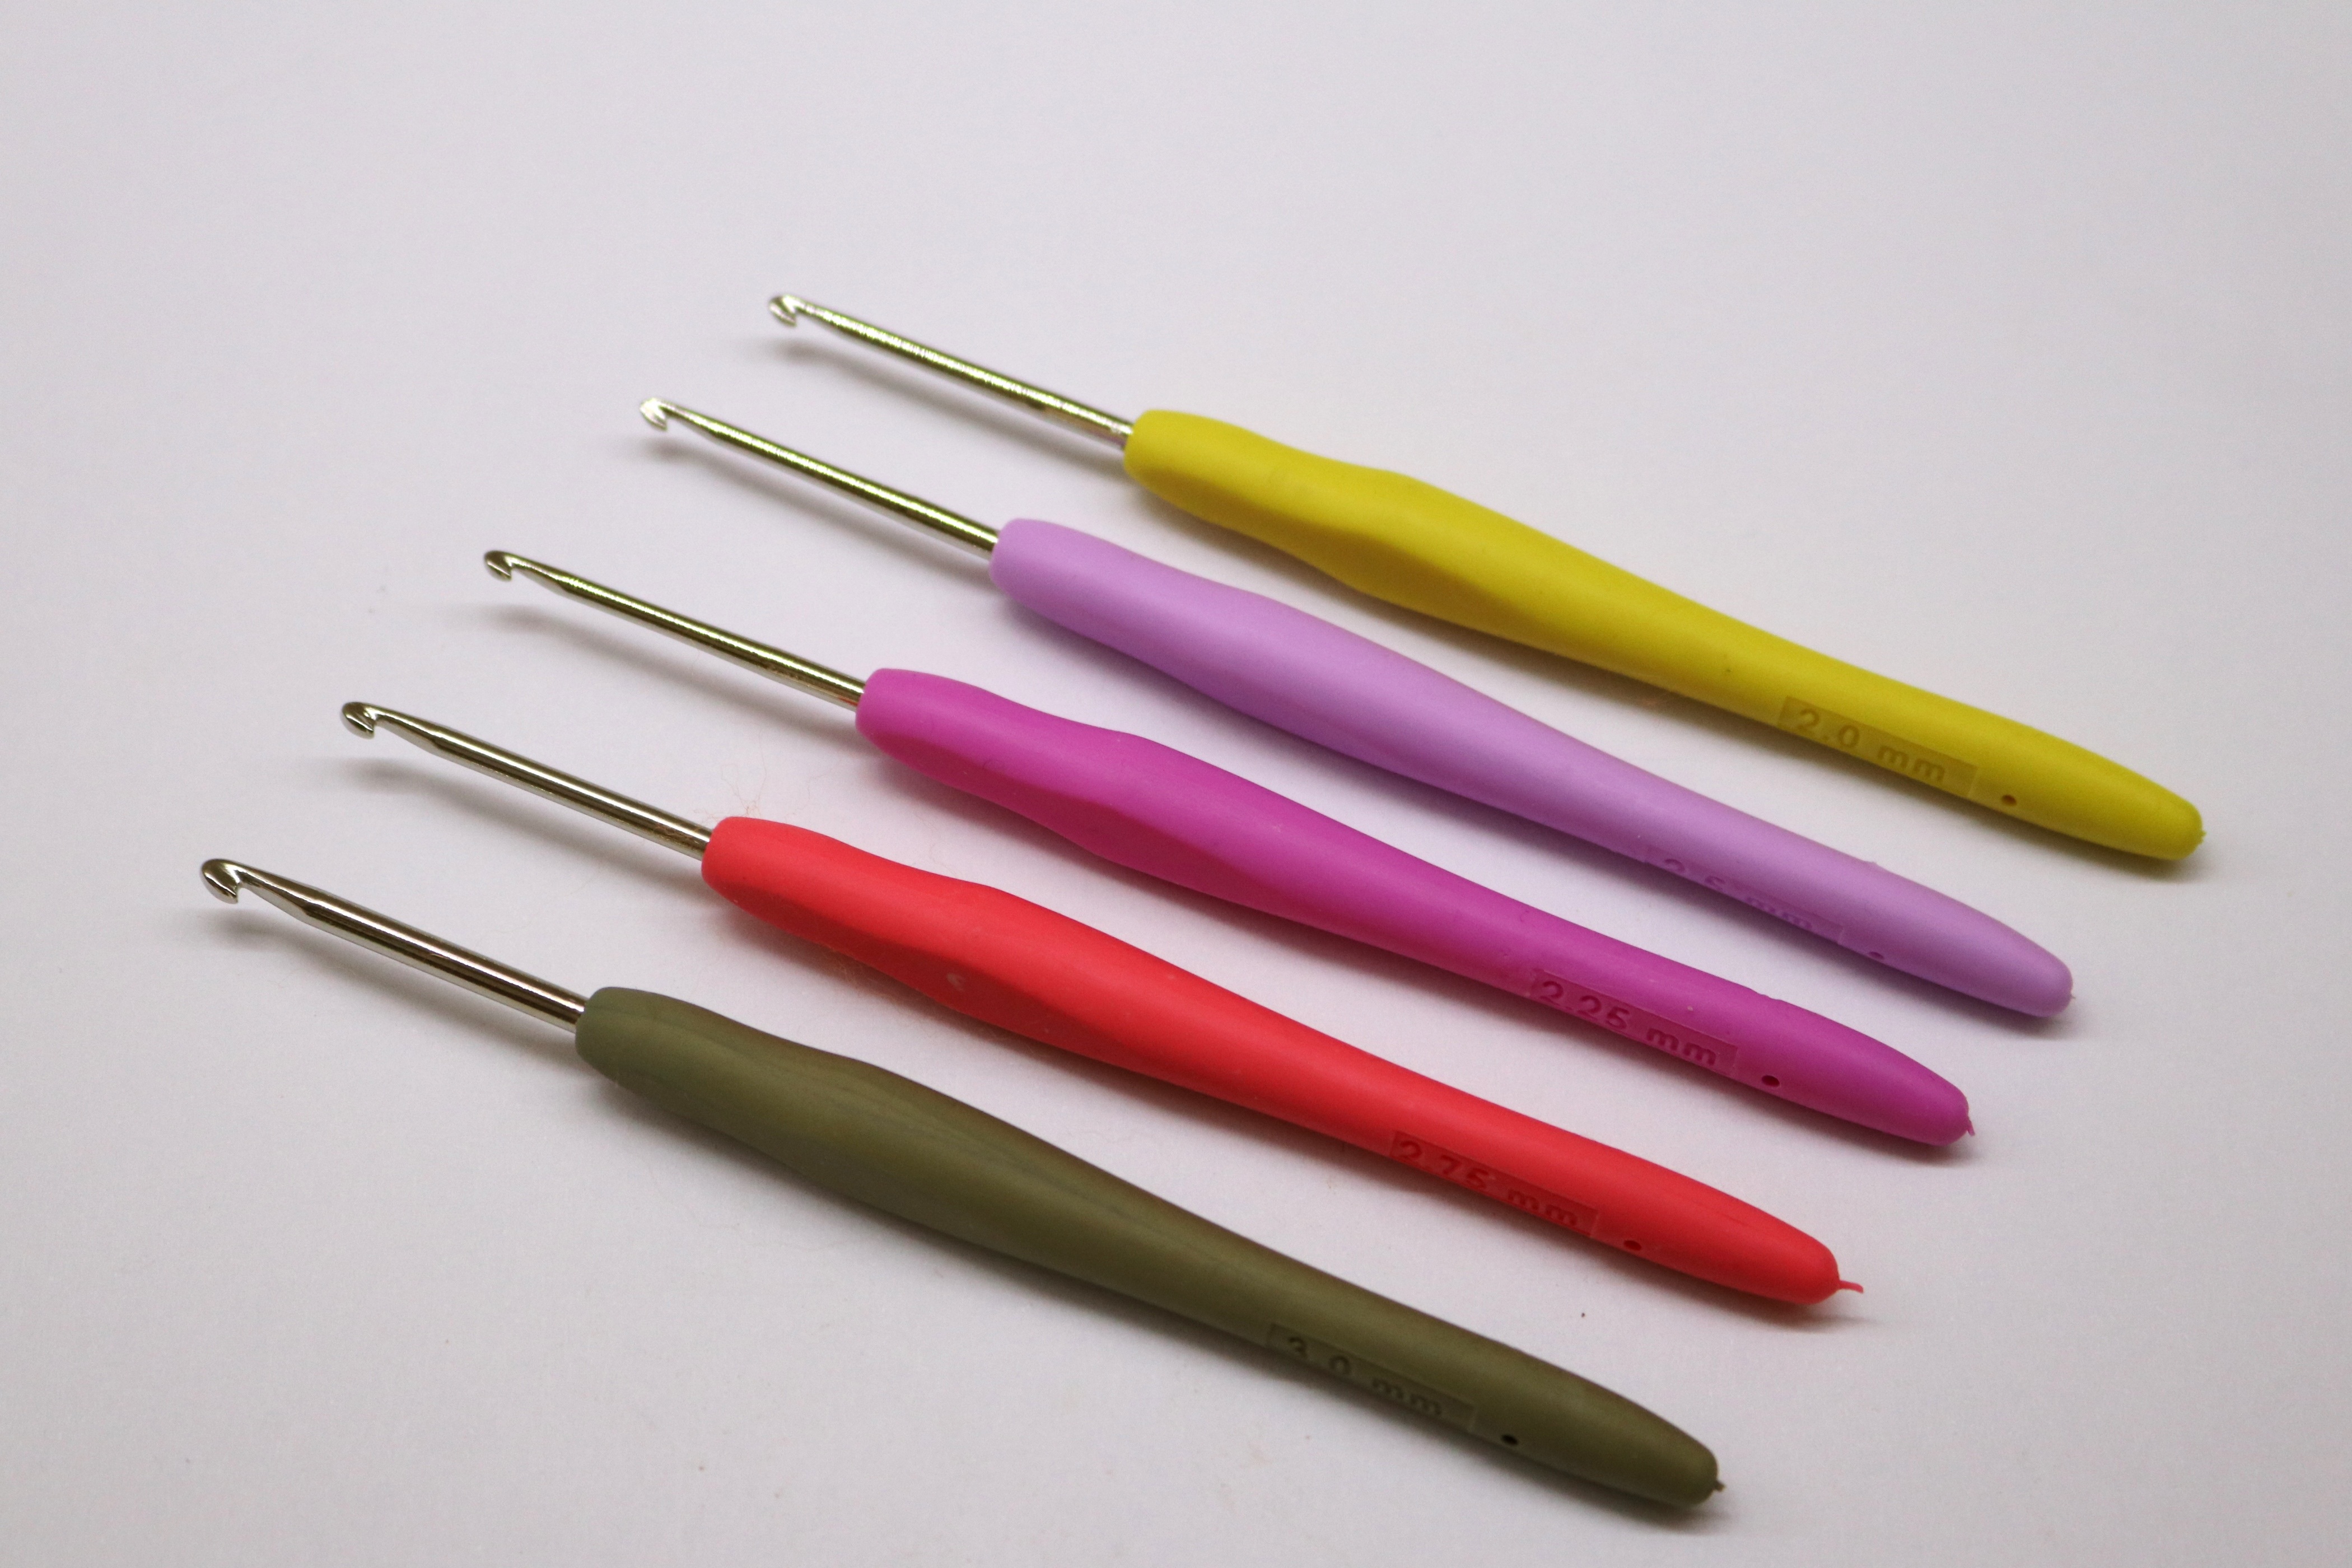
tool, material, handmade, needlework, crochet hook, crocheting